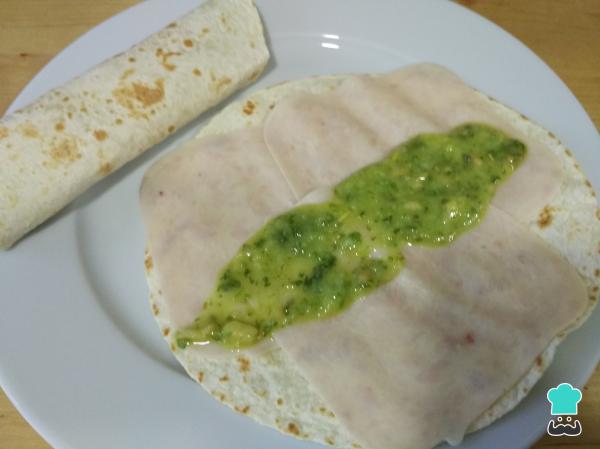
Sacamos los wraps de la sartén, untamos con un poco de salsa pesto y enrollamos.